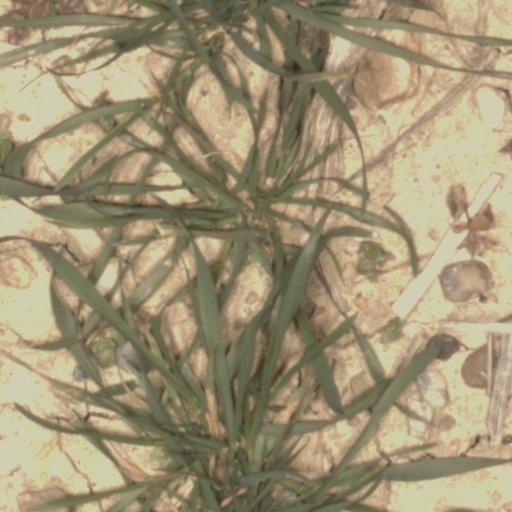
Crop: wheat